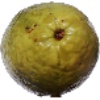
Label: Guava 1